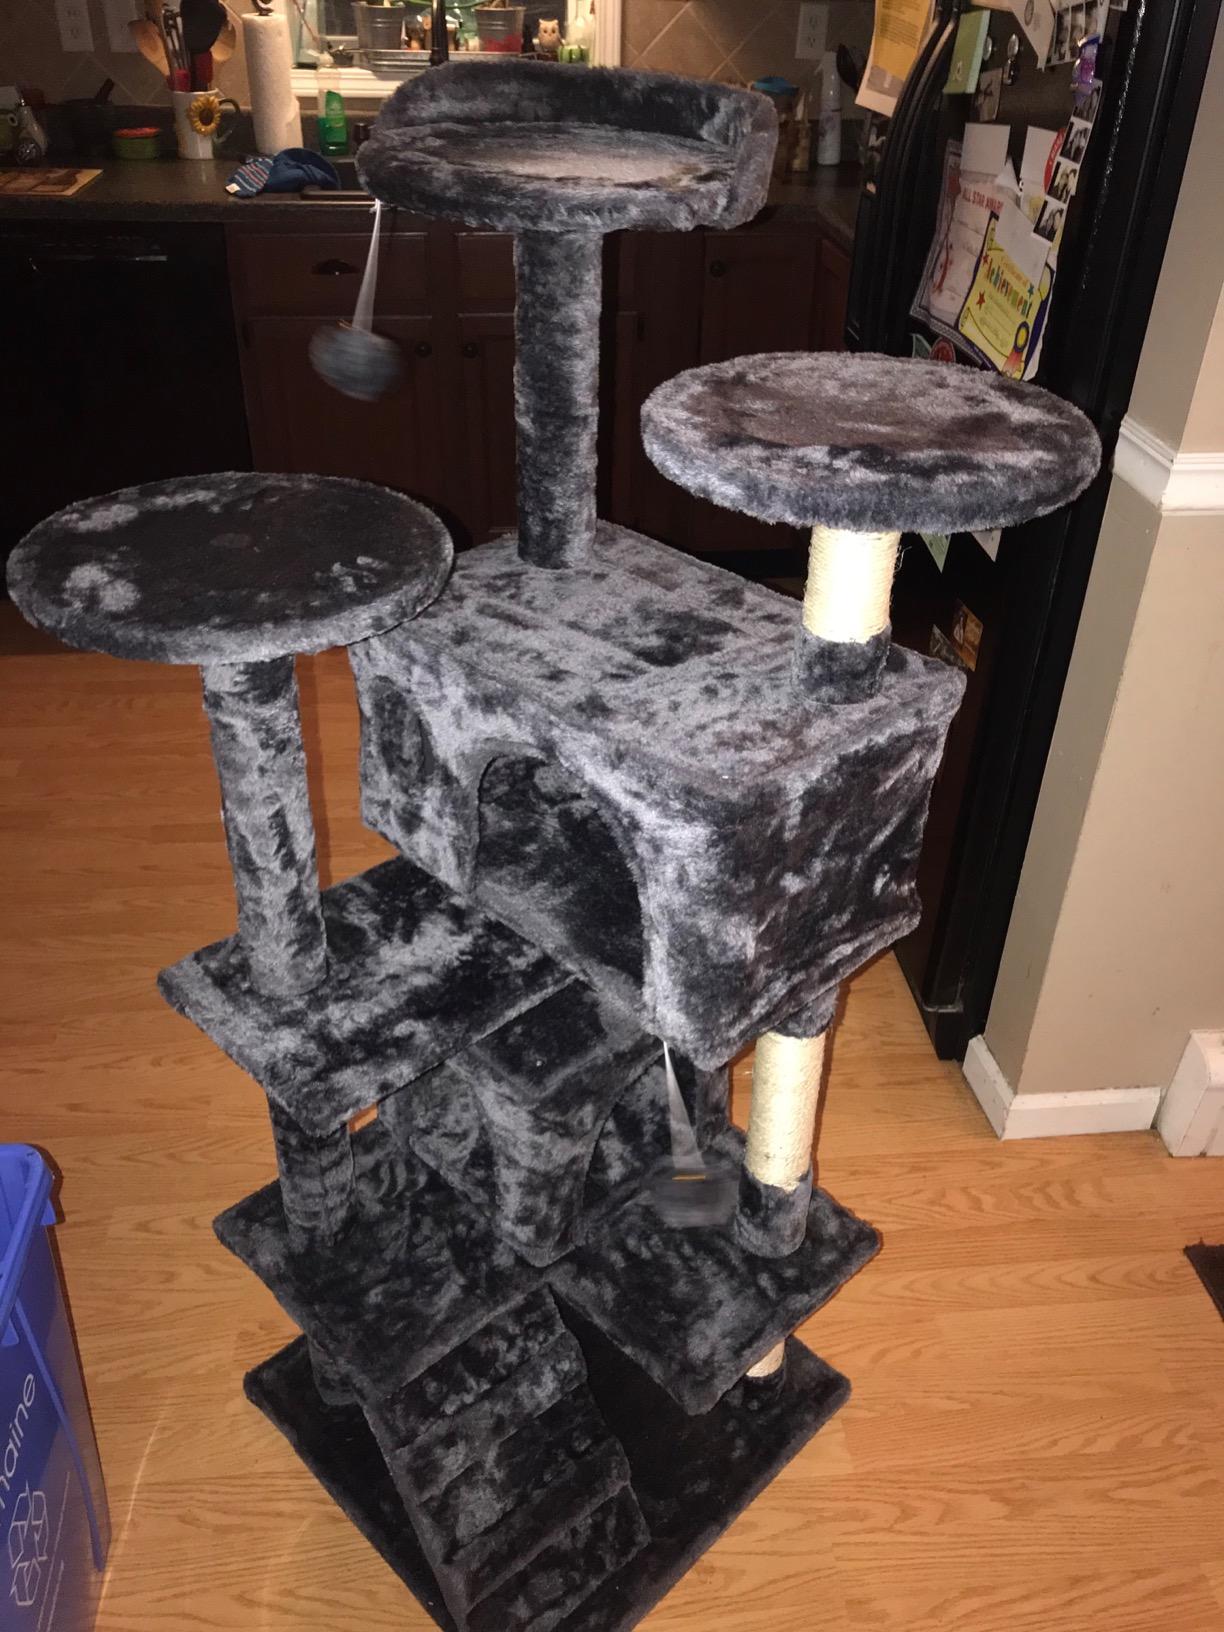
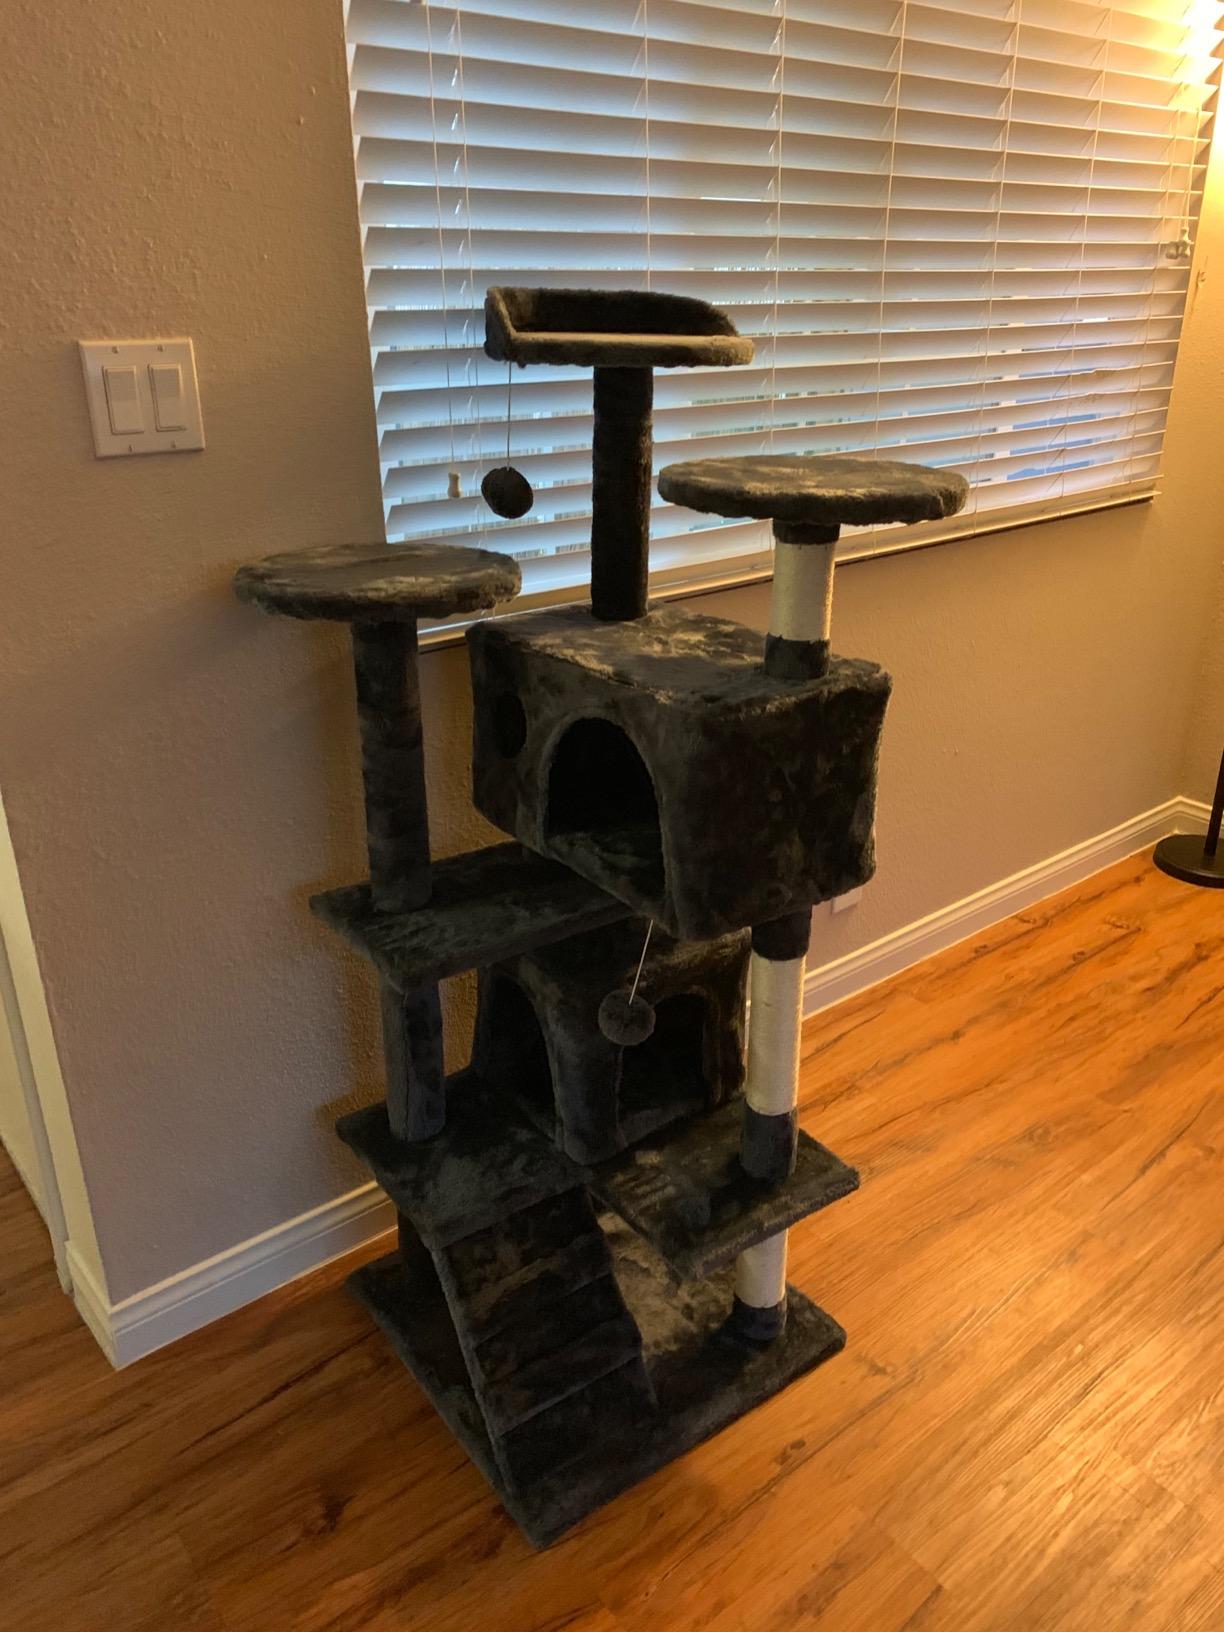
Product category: items_cat tree
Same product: yes